Hachiken Station

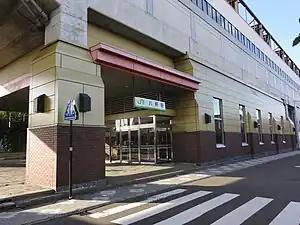

is a railway station on the Sasshō Line in Nishi-ku, Sapporo, Hokkaido, Japan, operated by the Hokkaido Railway Company (JR Hokkaido). The station is numbered G03.